Nancy Kwan

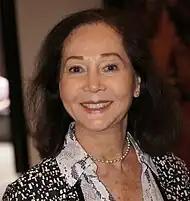
Kwan in 2019

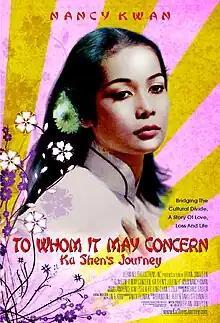
Poster of "", a 2009 docudrama about the actress.

In 1987, Nancy Kwan co-founded the restaurant Joss Cuisine. Kwan, producer Ray Stark, and restaurateur and Hong Kong film director Cecile Tang financed the restaurant, located on Sunset Strip in West Hollywood.